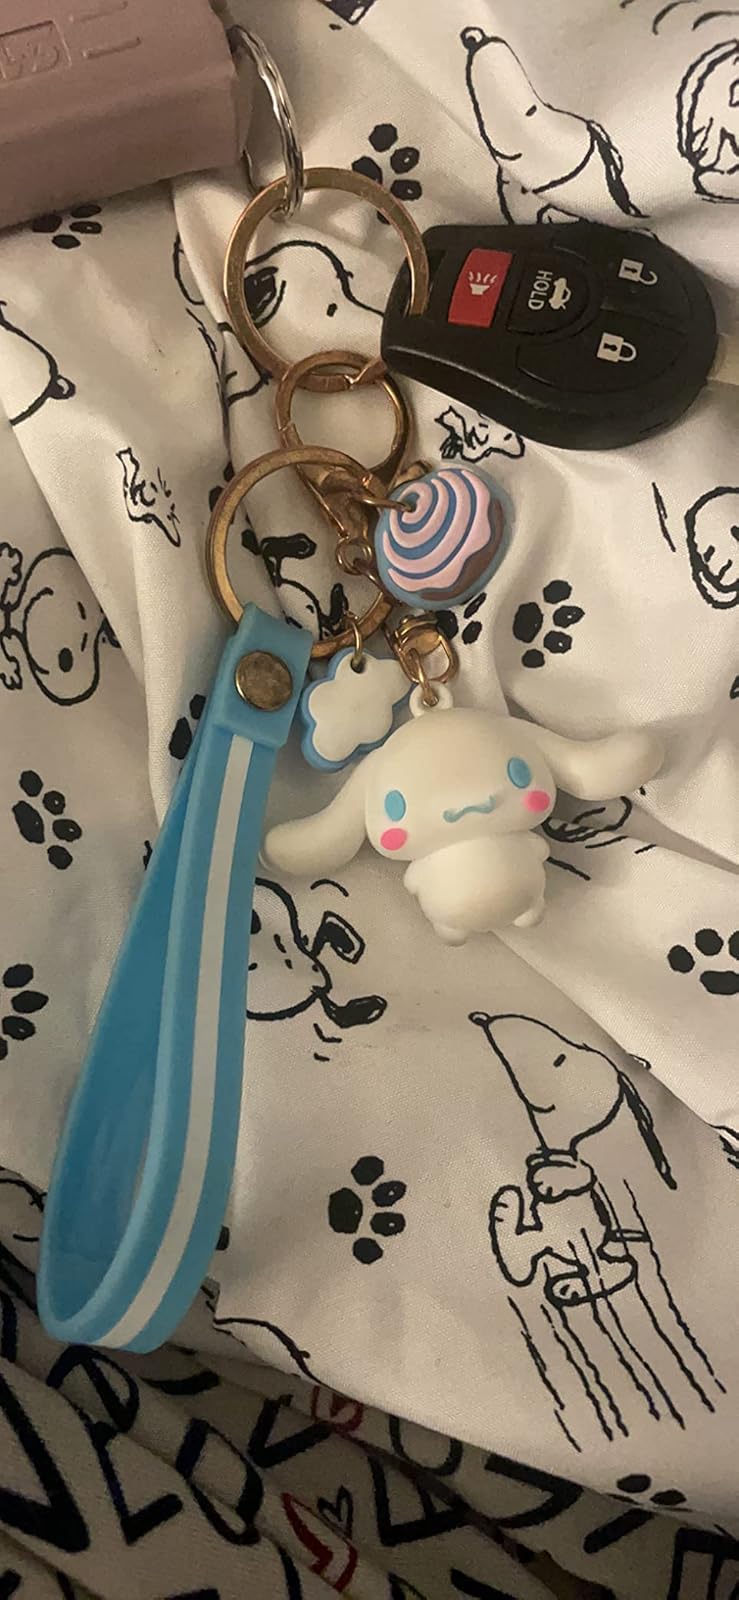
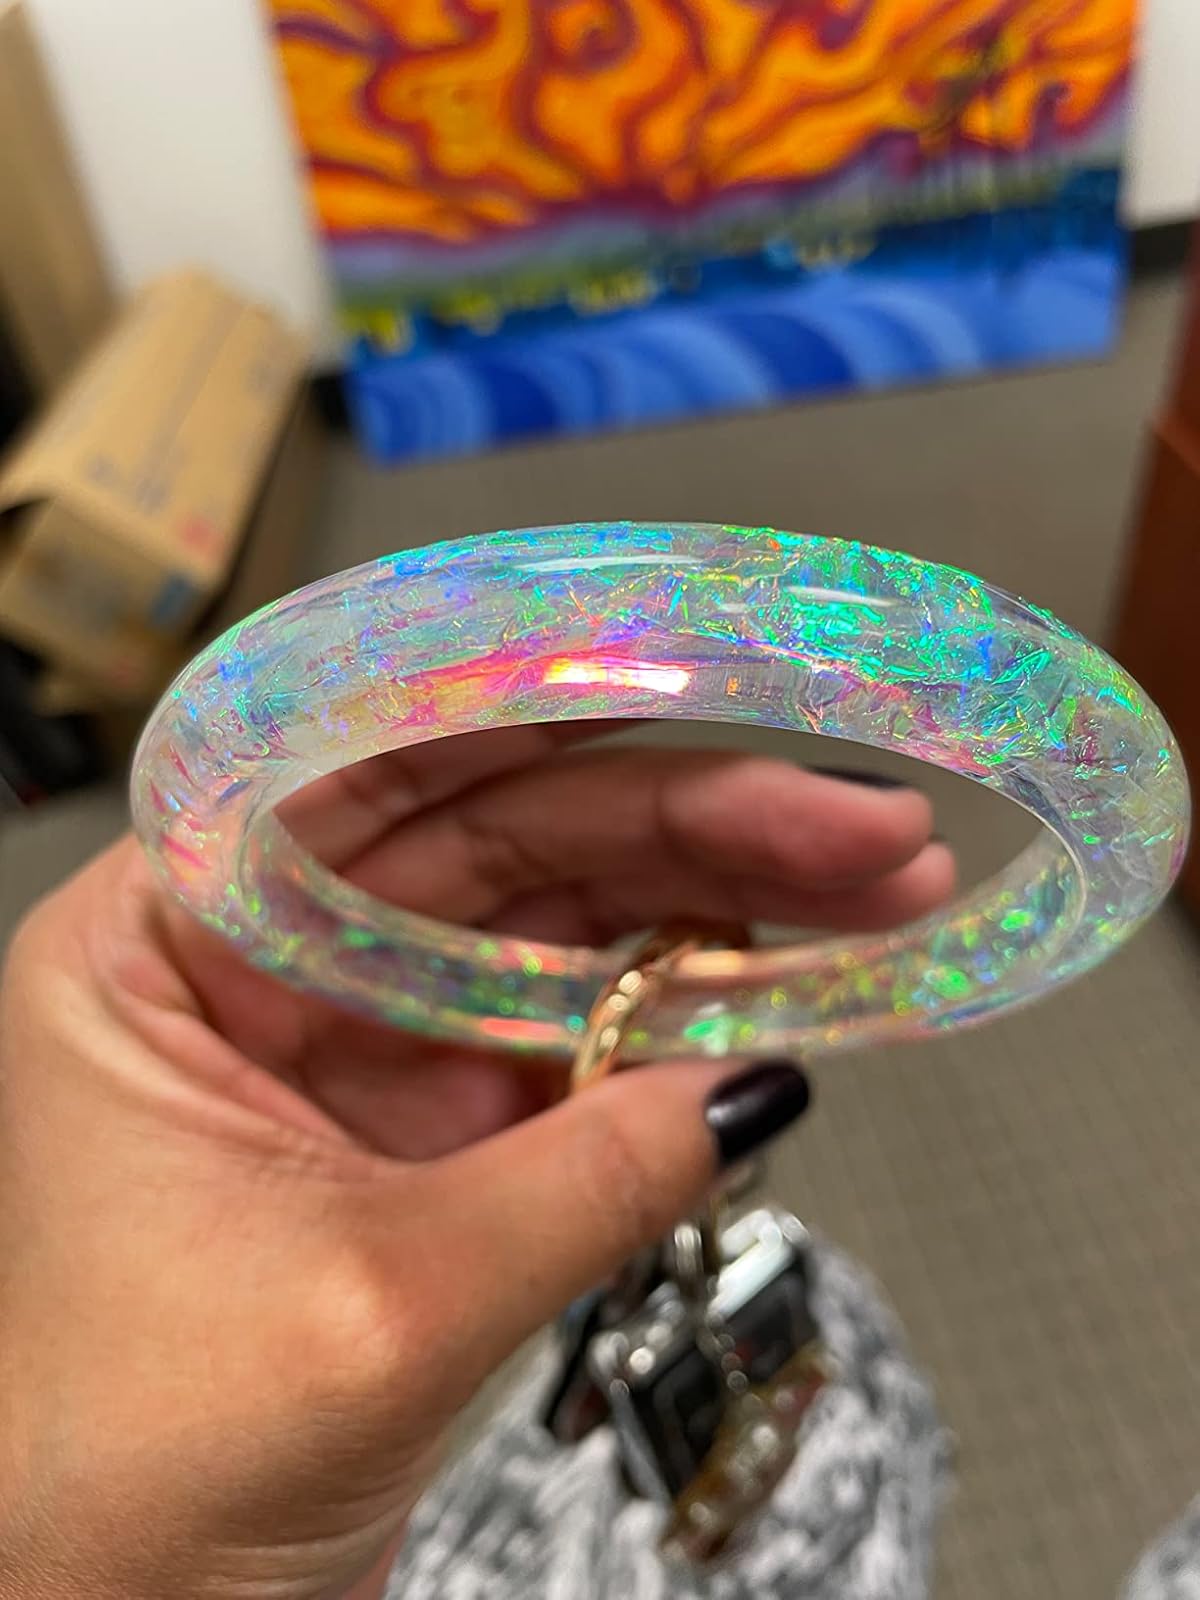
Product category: accessories_keychain
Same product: no